Nissan GT-R

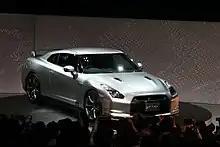
Nissan GT-R debut at the 2007 Tokyo Motor Show

The production version of the GT-R was unveiled at the 2007 Tokyo Motor Show as confirmed, following an on-screen 7:38.54 minute lap time in damp conditions around the Nürburgring "Nordschleife" was broadcast, beating the benchmark Porsche 911 Turbo's time of 7:40 minutes. Nissan called it the record for the fastest lap time for a mass-produced car. The car was previewed as ""A supercar, for Anyone, Anywhere, Anytime"". In November, 2007, Nissan revealed that the car already had a considerable demand, as more than 3,000 buyers pre-ordered the car in Japan before its official launch. The car was expected to sell around 200 units per month, to maintain exclusivity. Deliveries began on December 6, 2007, in Japan, on July 7, 2008, in North America and in March 2009 in Europe. The first production GT-R was purchased by Nissan's CEO at the time, Carlos Ghosn. The large disparity in initial marketing between these regional releases was due to Nissan having to build GT-R performance centres where the car was serviced.